Genocide of Serbs in the Independent State of Croatia

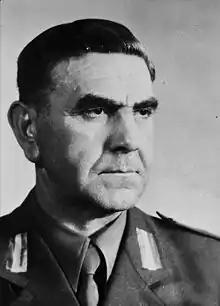
Ante Pavelić, one of the "Frankists" and the leading spokesman for Croatian independence in interwar Yugoslavia, founded the Ustaše movement

In June 1928, Stjepan Radić, the leader of the largest and most popular Croatian party Croatian Peasant Party (HSS) was mortally wounded in the parliamentary chamber by Puniša Račić, a Montenegrin Serb leader, former Chetnik member and deputy of the ruling Serb People's Radical Party. Račić also shot two other HSS deputies dead and wounded two more. The killings provoked violent student protests in Zagreb. Trying to suppress the conflict between Croatian and Serbian political parties, King Alexander I proclaimed a dictatorship with the aim of establishing the "integral Yugoslavism" and a single Yugoslav nation. The introduction of the royal dictatorship brought separatist forces to the fore, especially among the Croats and Macedonians. The "Ustaša – Croatian Revolutionary Movement" emerged as the most extreme movement of these. The Ustaše was created in late 1929 or early 1930 among radical and militant student and youth groups, which existed from the late 1920s. Precisely, the movement was founded by journalist Gustav Perčec and Ante Pavelić. They were driven by a deep hatred of Serbs and Serbdom and claimed that, "Croats and Serbs were separated by an unbridgeable cultural gulf" which prevented them from ever living alongside each other. Pavelić accused the Belgrade government of propagating "a barbarian culture and Gypsy civilization", claiming they were spreading "atheism and bestial mentality in divine Croatia". Supporters of the Ustaše planned genocide years before World War II, for example one of Pavelić's main ideologues, Mijo Babić, wrote in 1932 that the Ustaše "will cleanse and cut whatever is rotten from the healthy body of the Croatian people". In 1933, the Ustaše presented "The Seventeen Principles" that formed the official ideology of the movement. The Principles stated the uniqueness of the Croatian nation, promoted collective rights over individual rights and declared that people who were not Croat by "blood" would be excluded from political life.